Force India

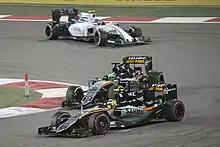
Pérez leads Hülkenberg in the 2016 Bahrain Grand Prix

Force India retained Hülkenberg and Pérez for a third successive season in . It proved to be the most successful season in the team's history to that point, after finishing fourth in the Constructors' Championship with 173 points.